François de Razilly

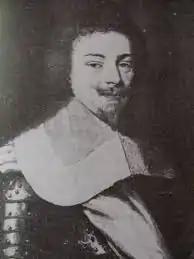

François de Razilly was a French nobleman of the 17th century who led the colonial enterprise to found "France Équinoxiale". He headed a colonial party of about 500 to an island which would become the city of São Luís do Maranhão. He arrived in the island in August 1612.